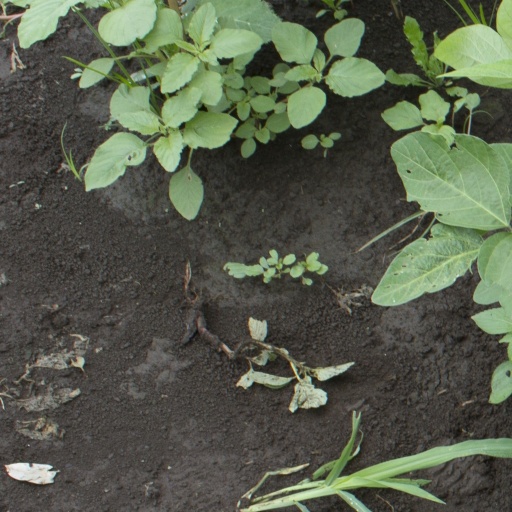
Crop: soybean